Discrete cosine transform

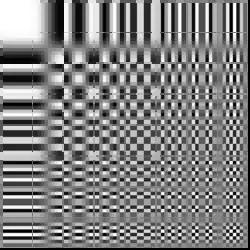
Two-dimensional DCT frequencies from the JPEG DCT

The image to the right shows a combination of horizontal and vertical frequencies for an formula_96 two-dimensional DCT. Each step from left to right and top to bottom is an increase in frequency by 1/2 cycle.